Société du Djebel-Djérissa

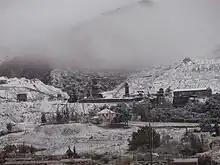
The mine after a winter snowfall

La Compagnie des mines du Djebel-Djerissa was created in 1899 with a capital of 4.5 million francs divided into 9,000 shares of 500 francs.